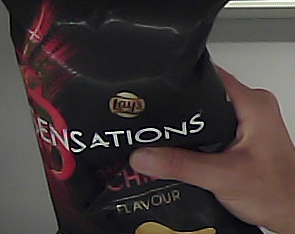
Product: lays_chill